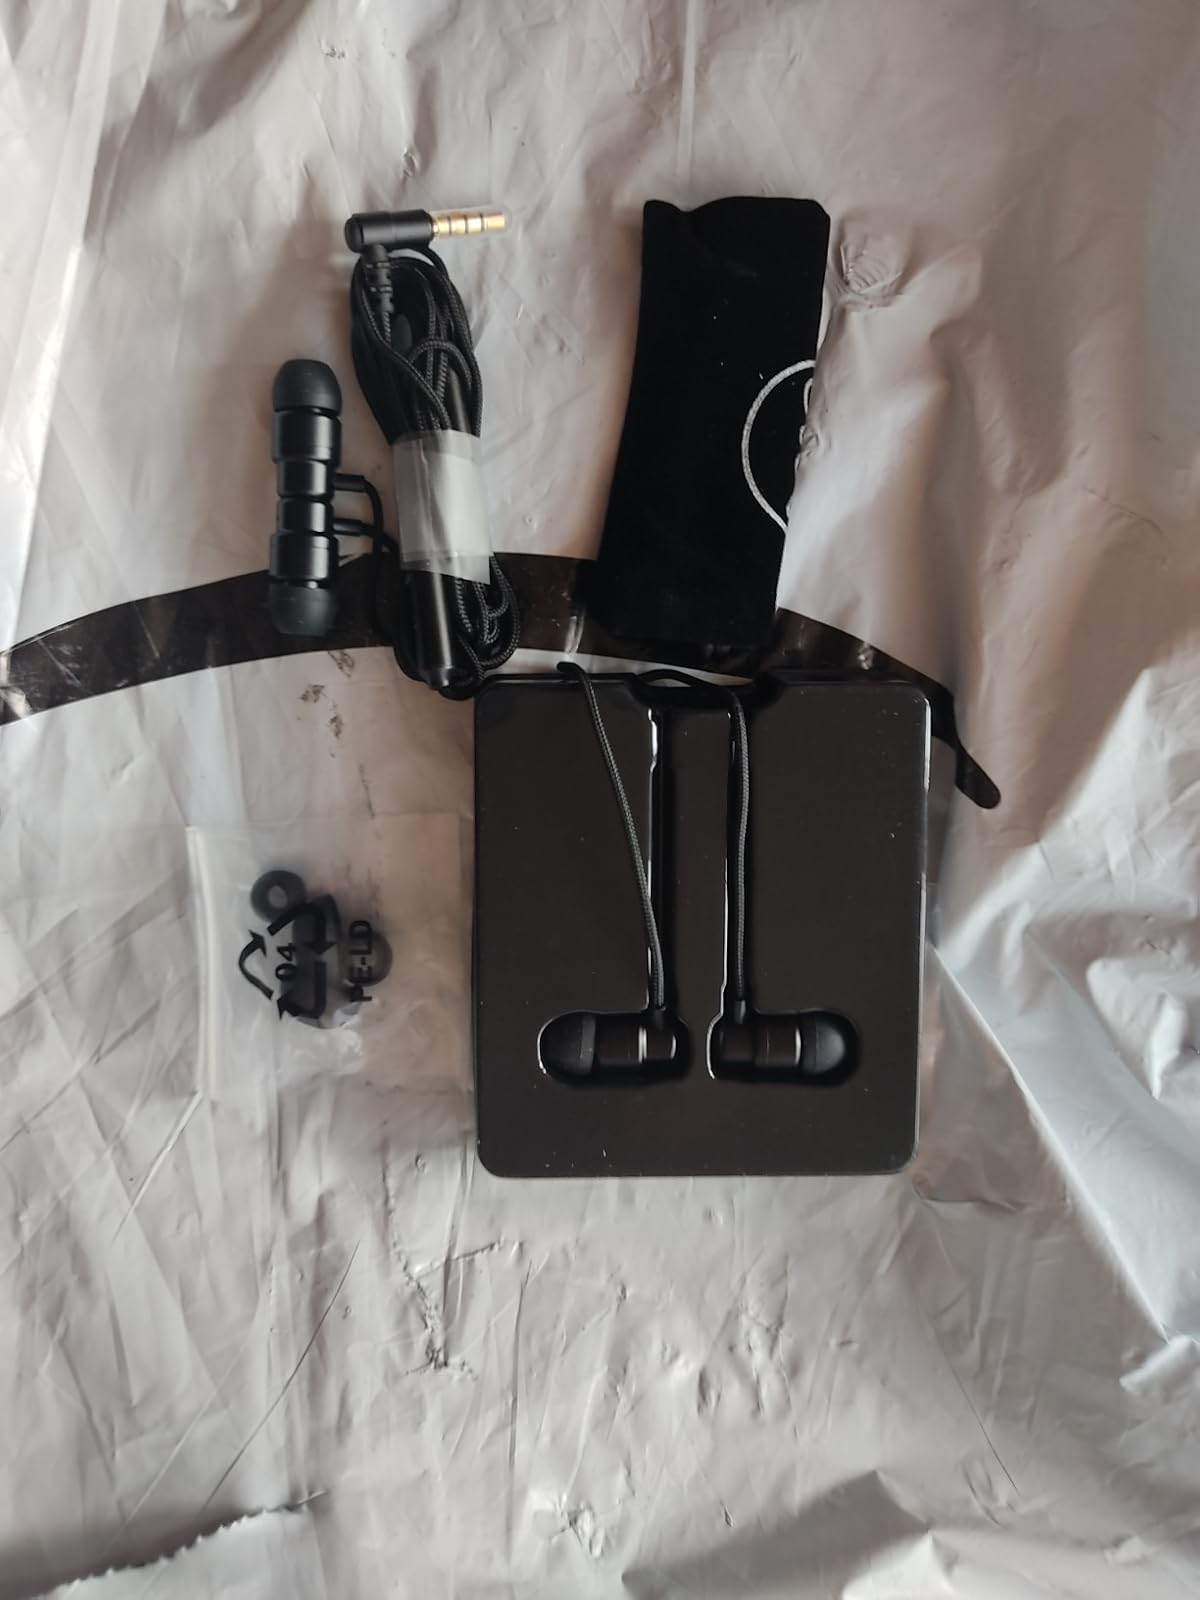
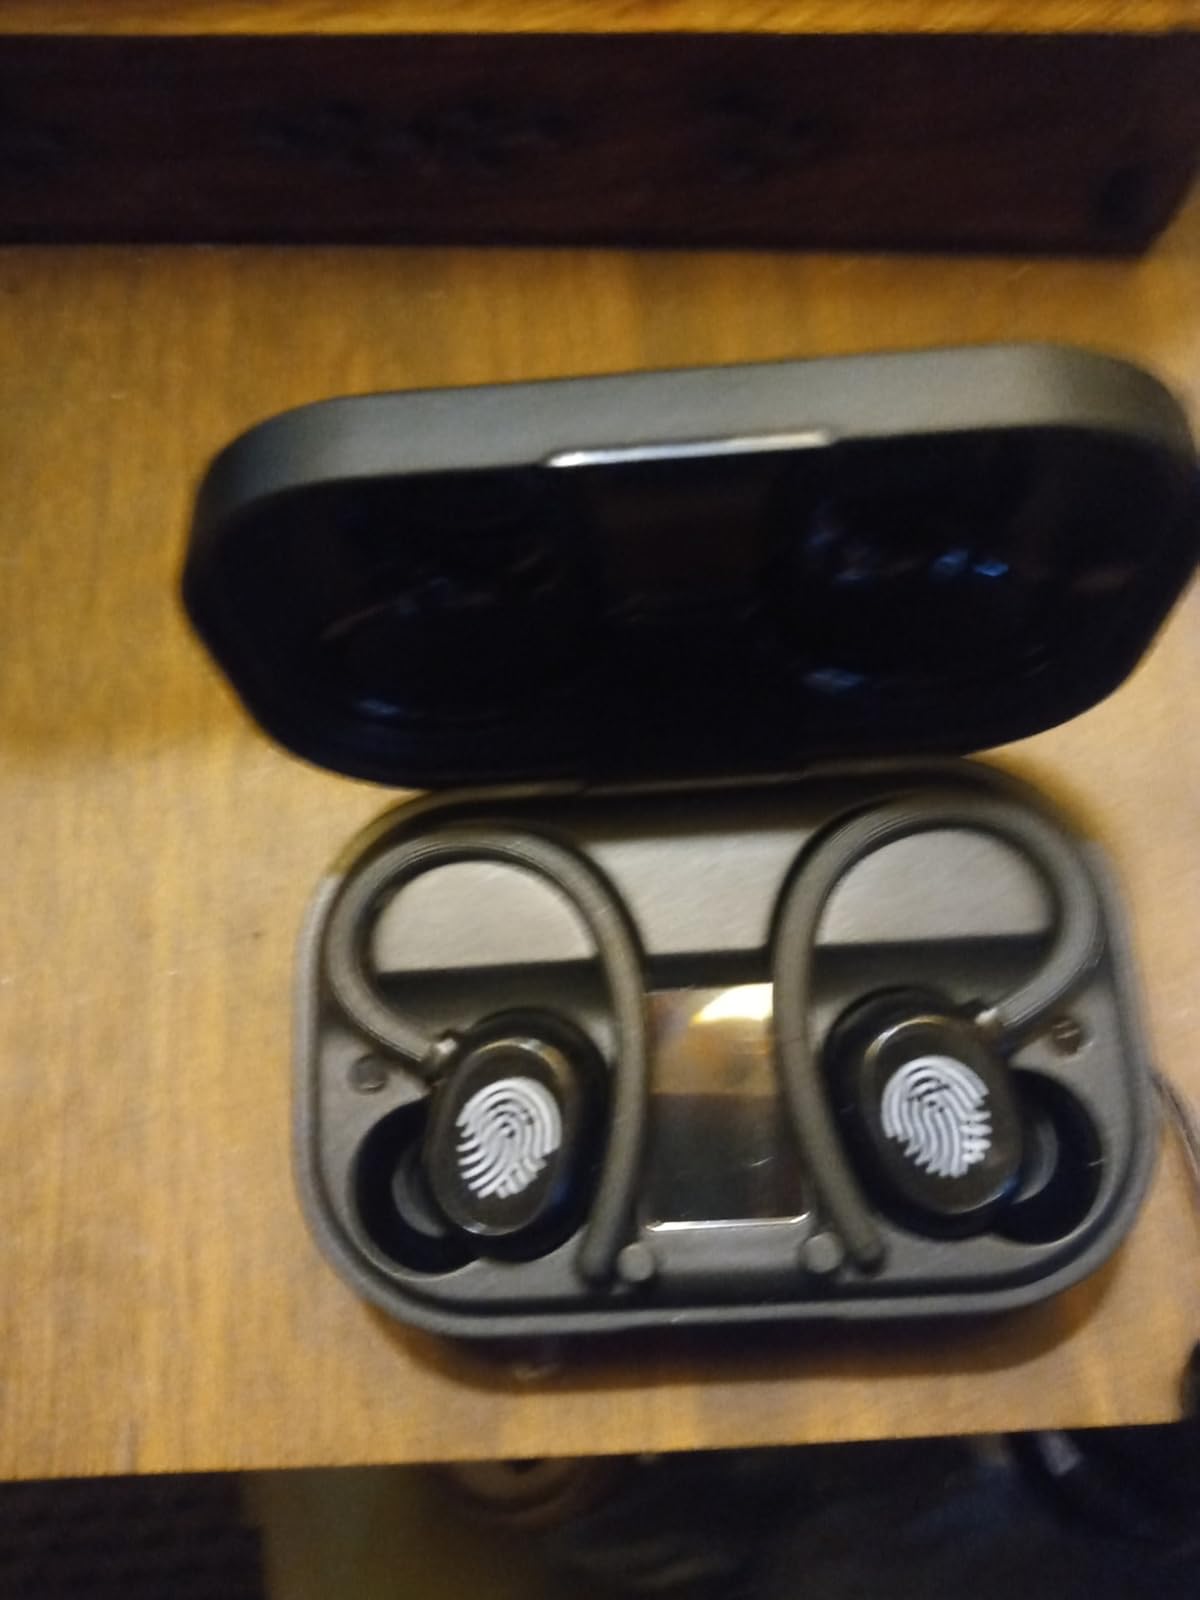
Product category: earbuds
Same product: no